Roman furnaces in Alcamo

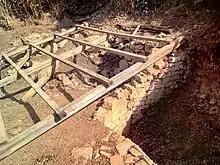
A containing wall in the Roman furnaces in Alcamo

The furnaces were used once for the cooking and production of materials intended for home and building use (dishes, amphoras, tiles and bricks, flat tiles and ordinary ceramics) and they make think of the existence of a productive and handicraft complex strongly connected with the commercial activities of the near port of Castellammare del Golfo, located in a favourable position for the commercial routes of the Mediterranean towards Spain, Sardenia and Rome.